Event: Nepal Earthquake
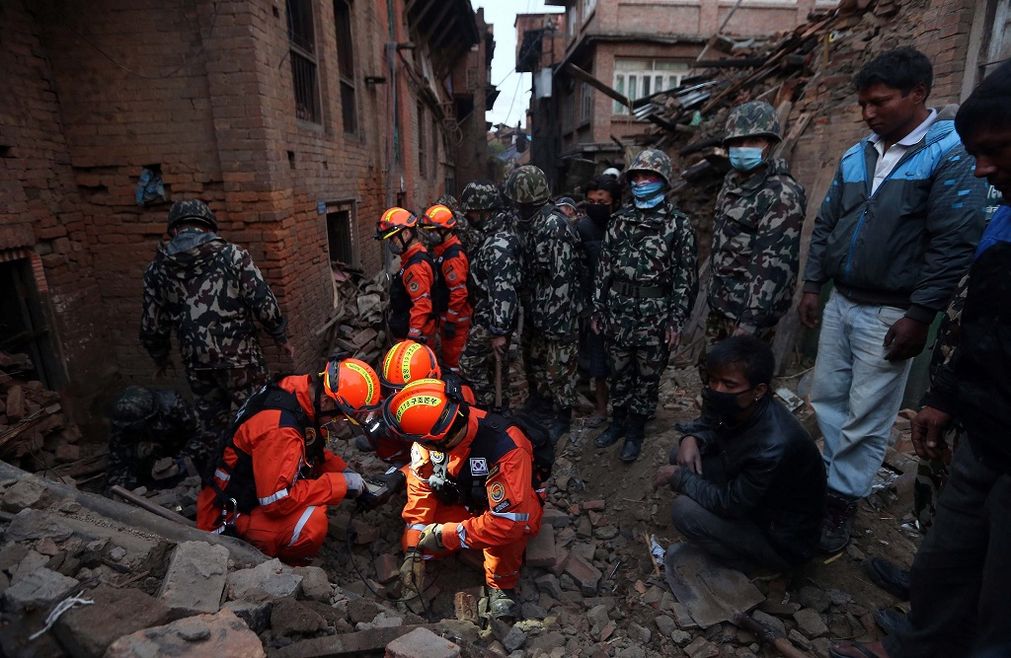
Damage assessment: damage